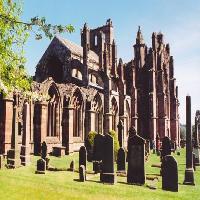
Weather: sun or clear